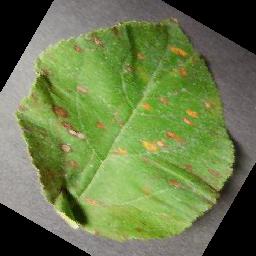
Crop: apple
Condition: cedar_rust